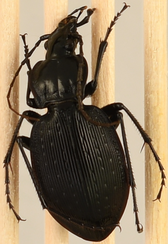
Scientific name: Carabus goryi
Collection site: Great Smoky Mountains National Park NEON (GRSM), plot GRSM_022